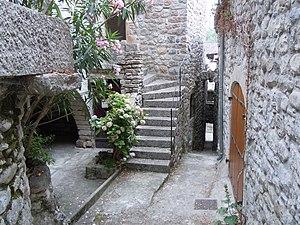
Vogüé - Rue des Puces - Ardèche
Vogüé est une commune française, située dans le département de l'Ardèche en région Auvergne-Rhône-Alpes. Ses habitants sont appelés les Voguéens.